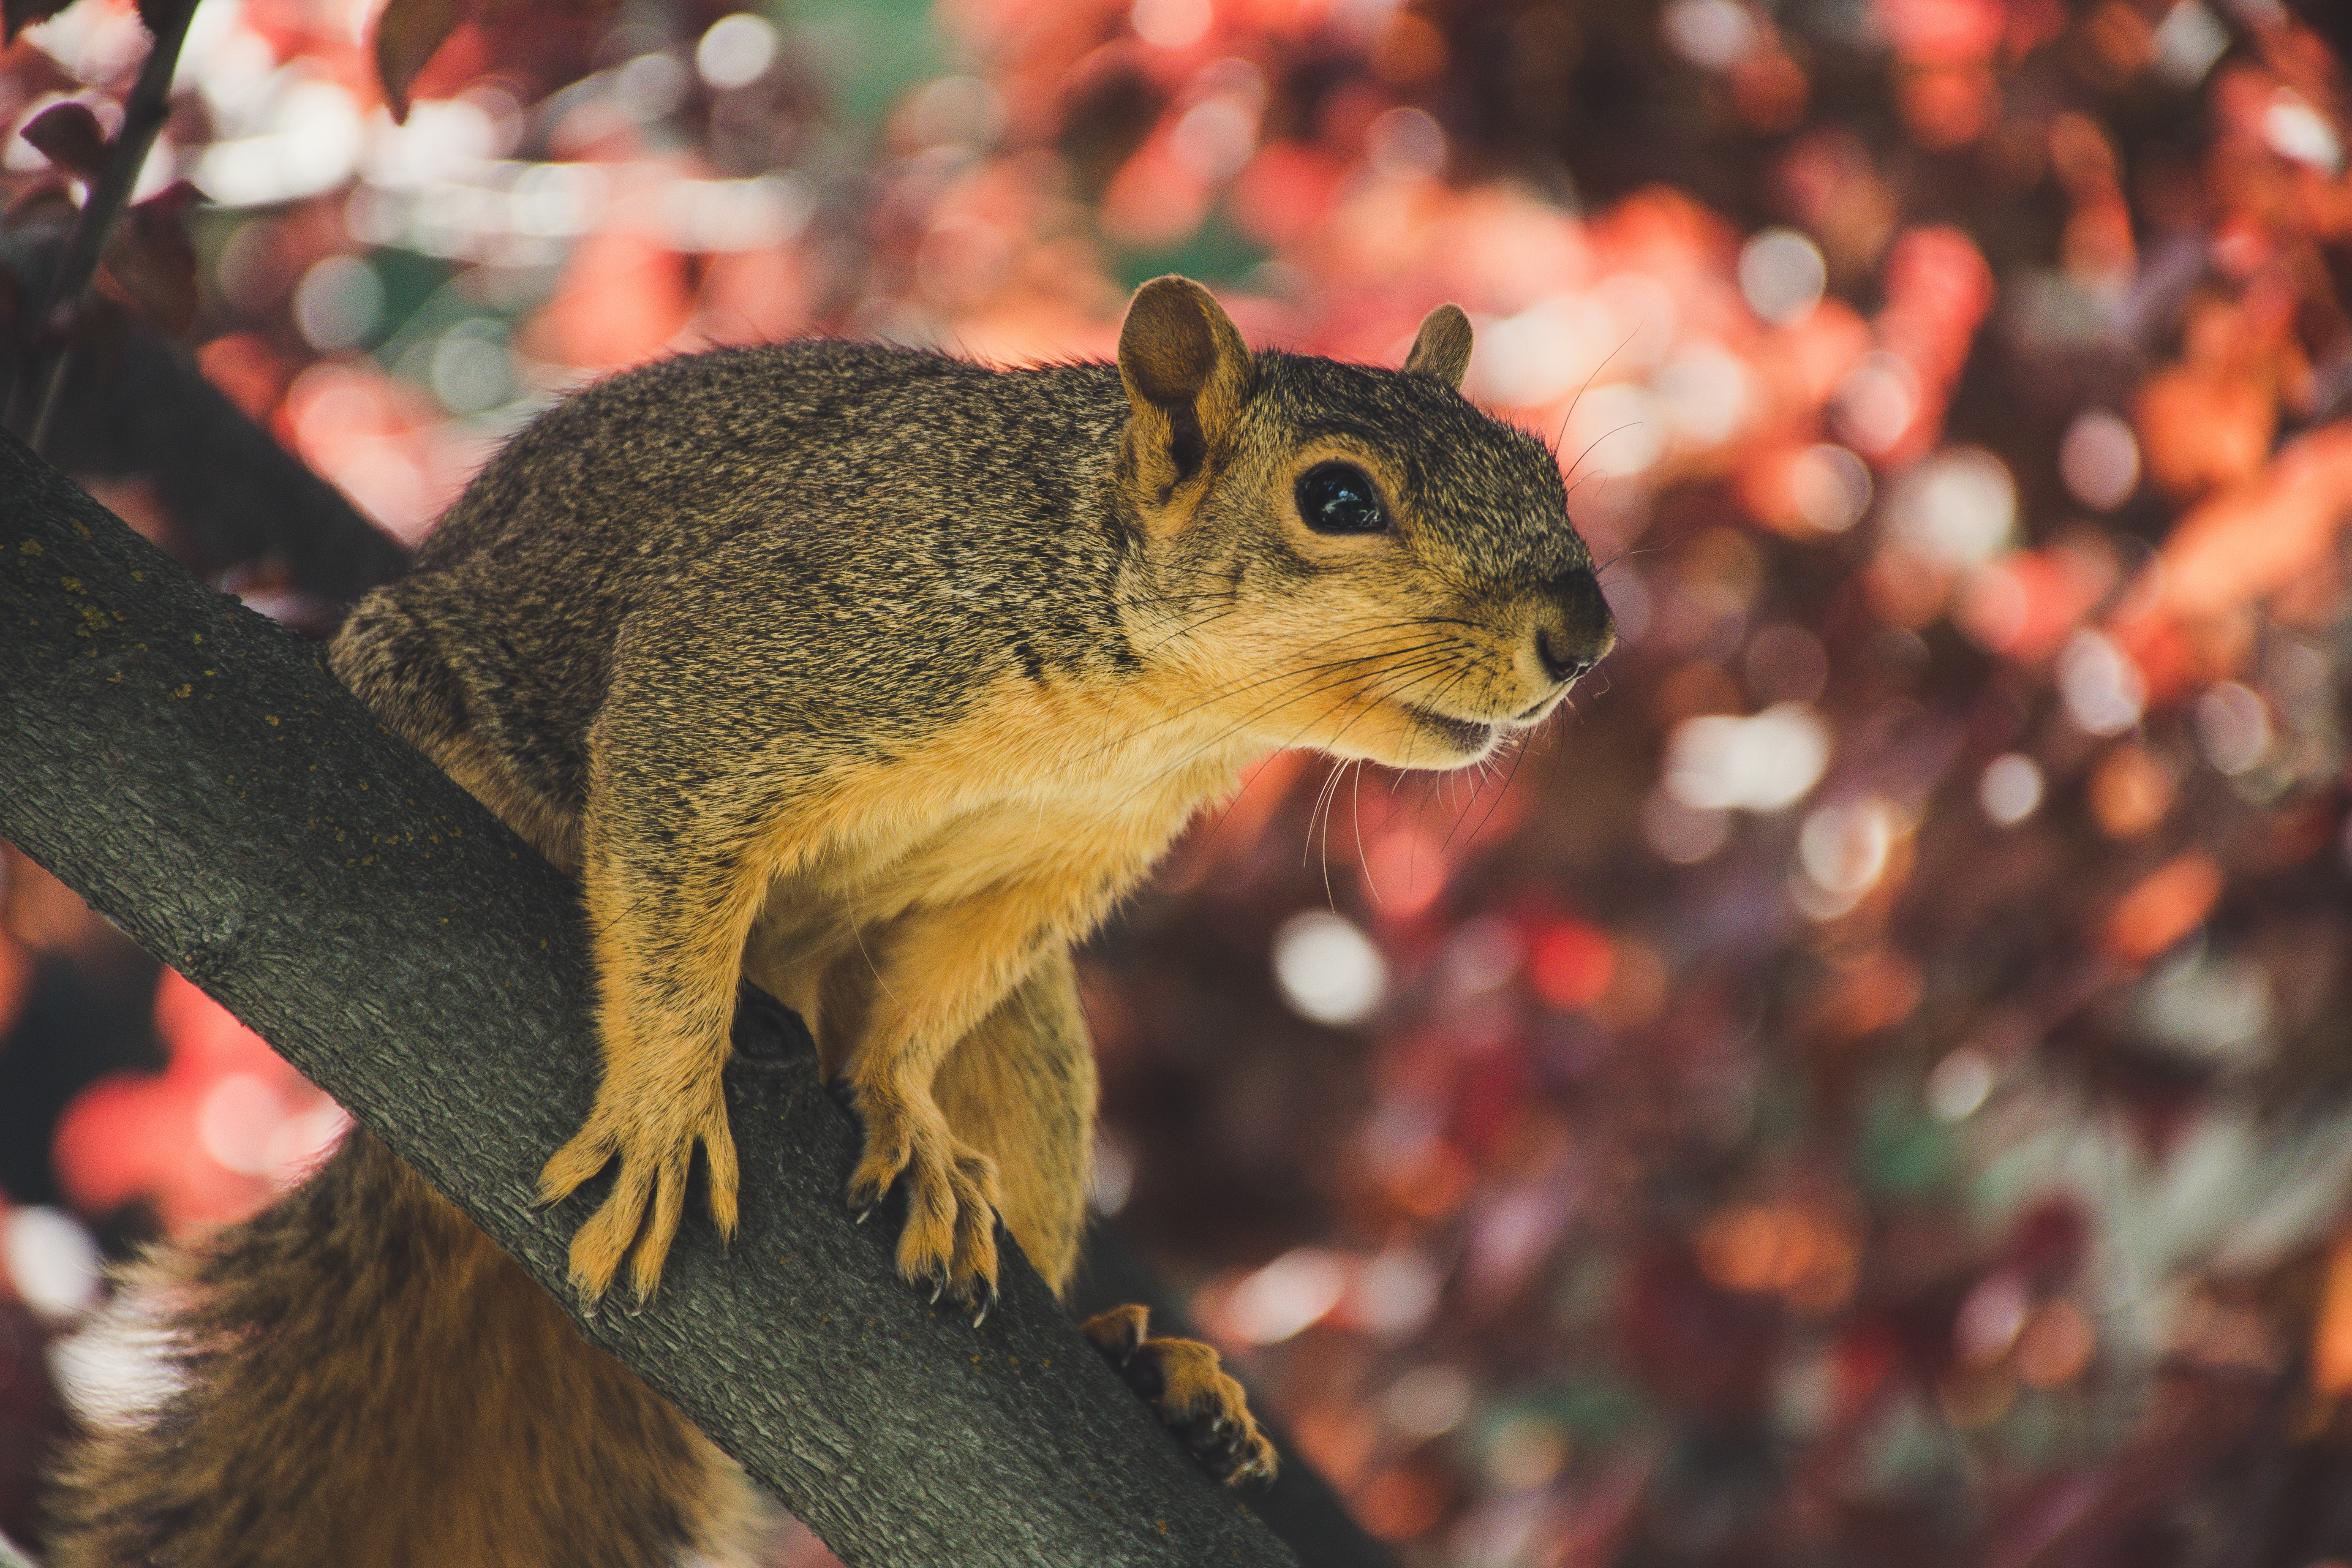
squirrel, vertebrate, mammal, fox squirrel, ground squirrels, grey squirrel, wildlife, rodent, snout, leaf, whiskers, tree, Douglas squirrel, adaptation, branch, organism, tail, plant, fawn, chipmunk, autumn, eating